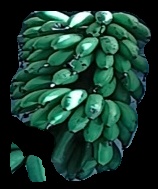
Variety: rasbale
Grade: grade2